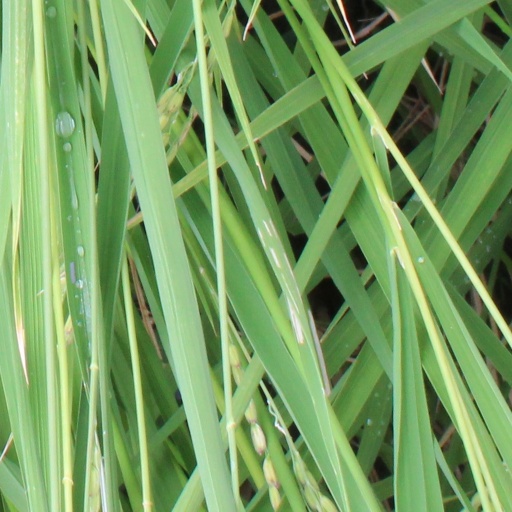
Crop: rice